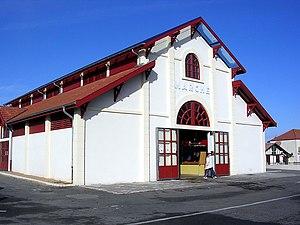
Marché couvert restauré de Mimizan-plagen dans le département français des Landes
Mimizan est une commune du Sud-Ouest de la France, située dans le département des Landes en région Nouvelle-Aquitaine. Elle appartient au pays de Born.